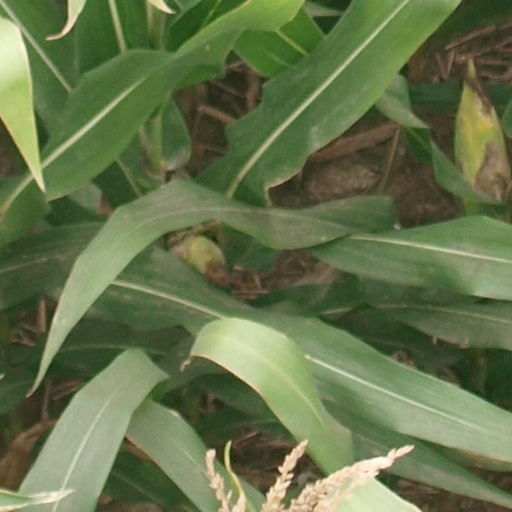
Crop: maize; corn